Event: Ecuador Earthquake
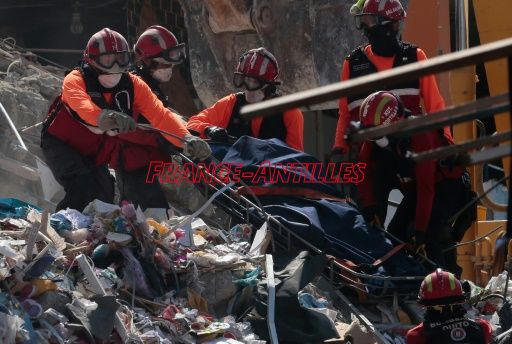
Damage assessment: damage